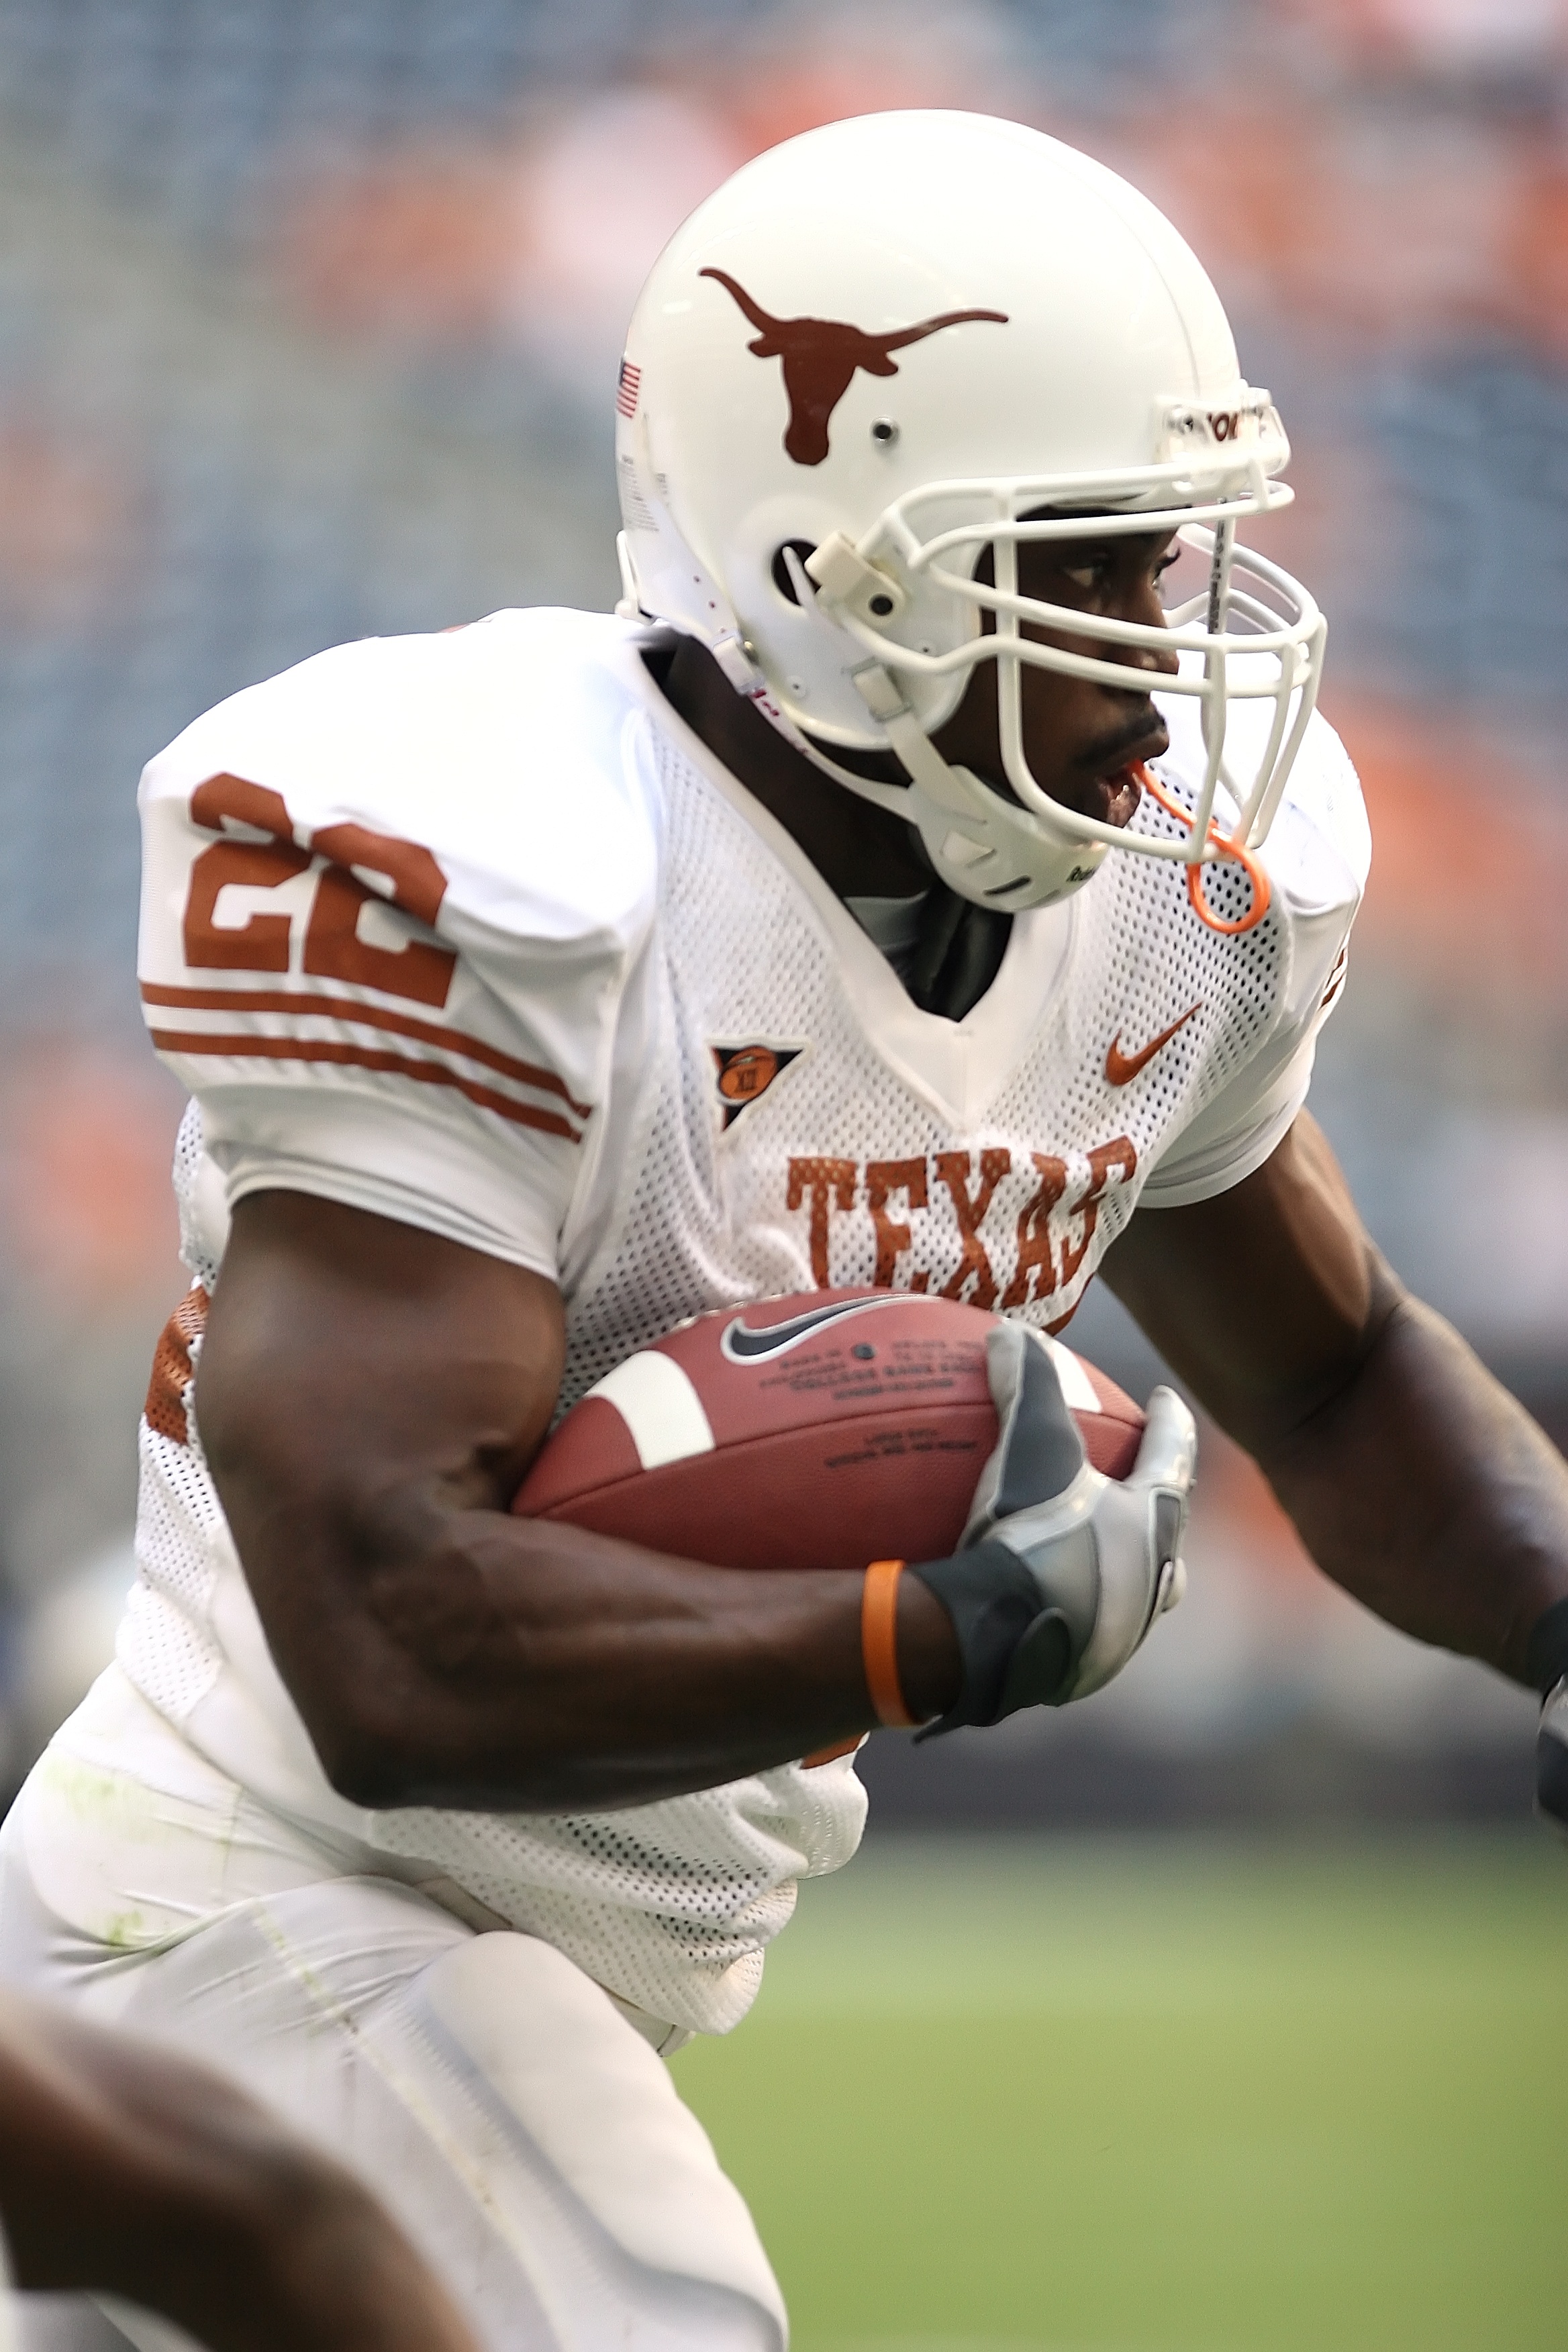
sport, leather, game, play, orange, action, soccer, runner, football, player, muscular, muscle, competition, american football, sports, helmet, university, ball, texas, college, athlete, athletics, texan, baseball player, tackle, football player, football american, catcher, ball carrier, gridiron, running back, football game, pigskin, infielder, college baseball, baseball positions, football equipment and supplies, gridiron football, protective equipment in gridiron football